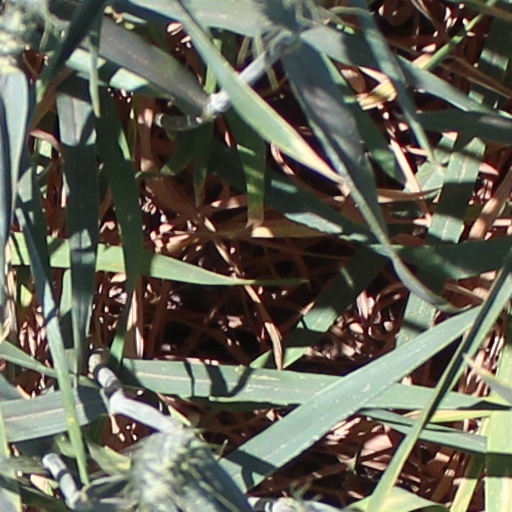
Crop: wheat